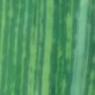
Crop: Maize
Condition: stripe-d